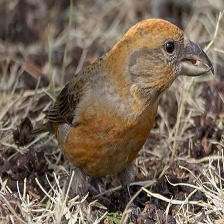
Species: RED CROSSBILL
Scientific name: LOXIA CURVIROSTRA